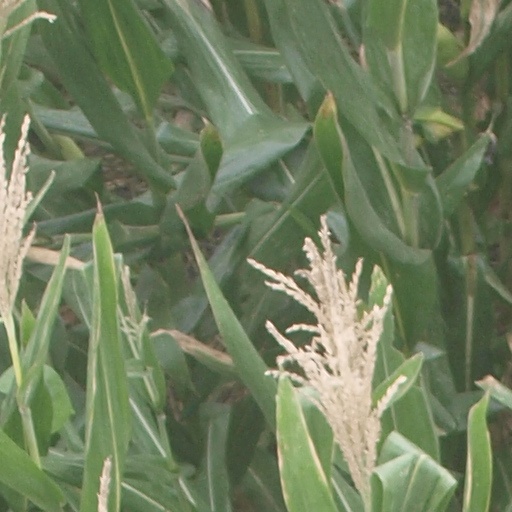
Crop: maize; corn